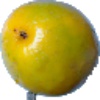
Label: maracuja